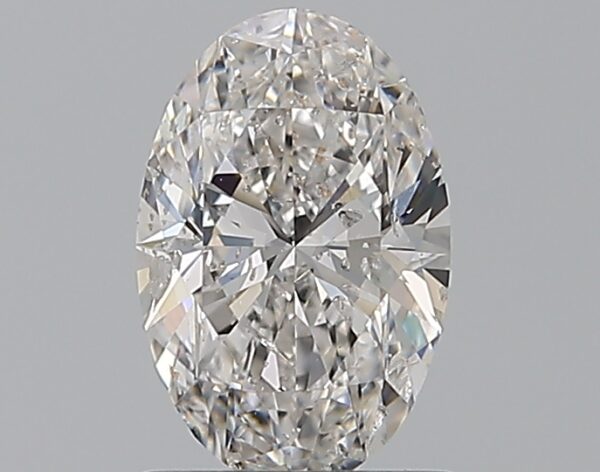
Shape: oval
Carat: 1.01
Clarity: SI2
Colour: F
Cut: EX
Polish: VG
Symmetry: VG
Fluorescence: N
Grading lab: GIA
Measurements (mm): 8.31 x 5.46 x 3.46